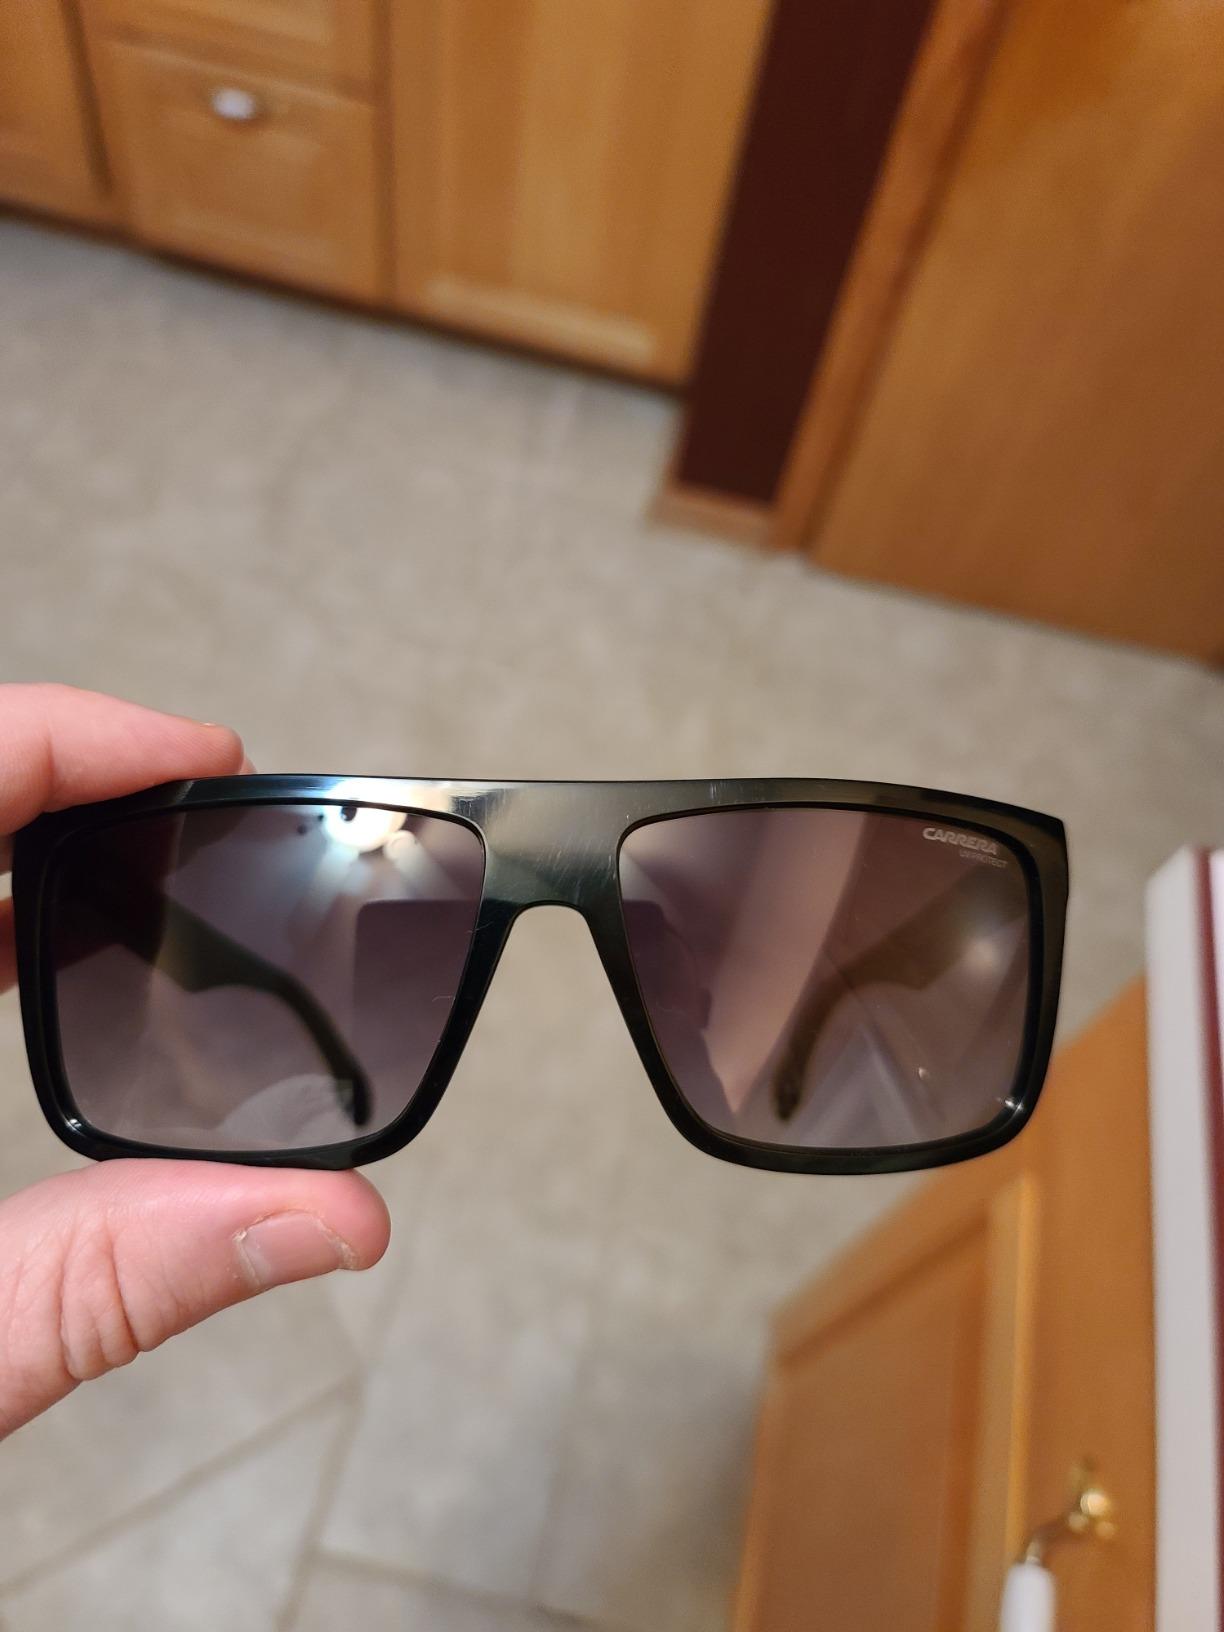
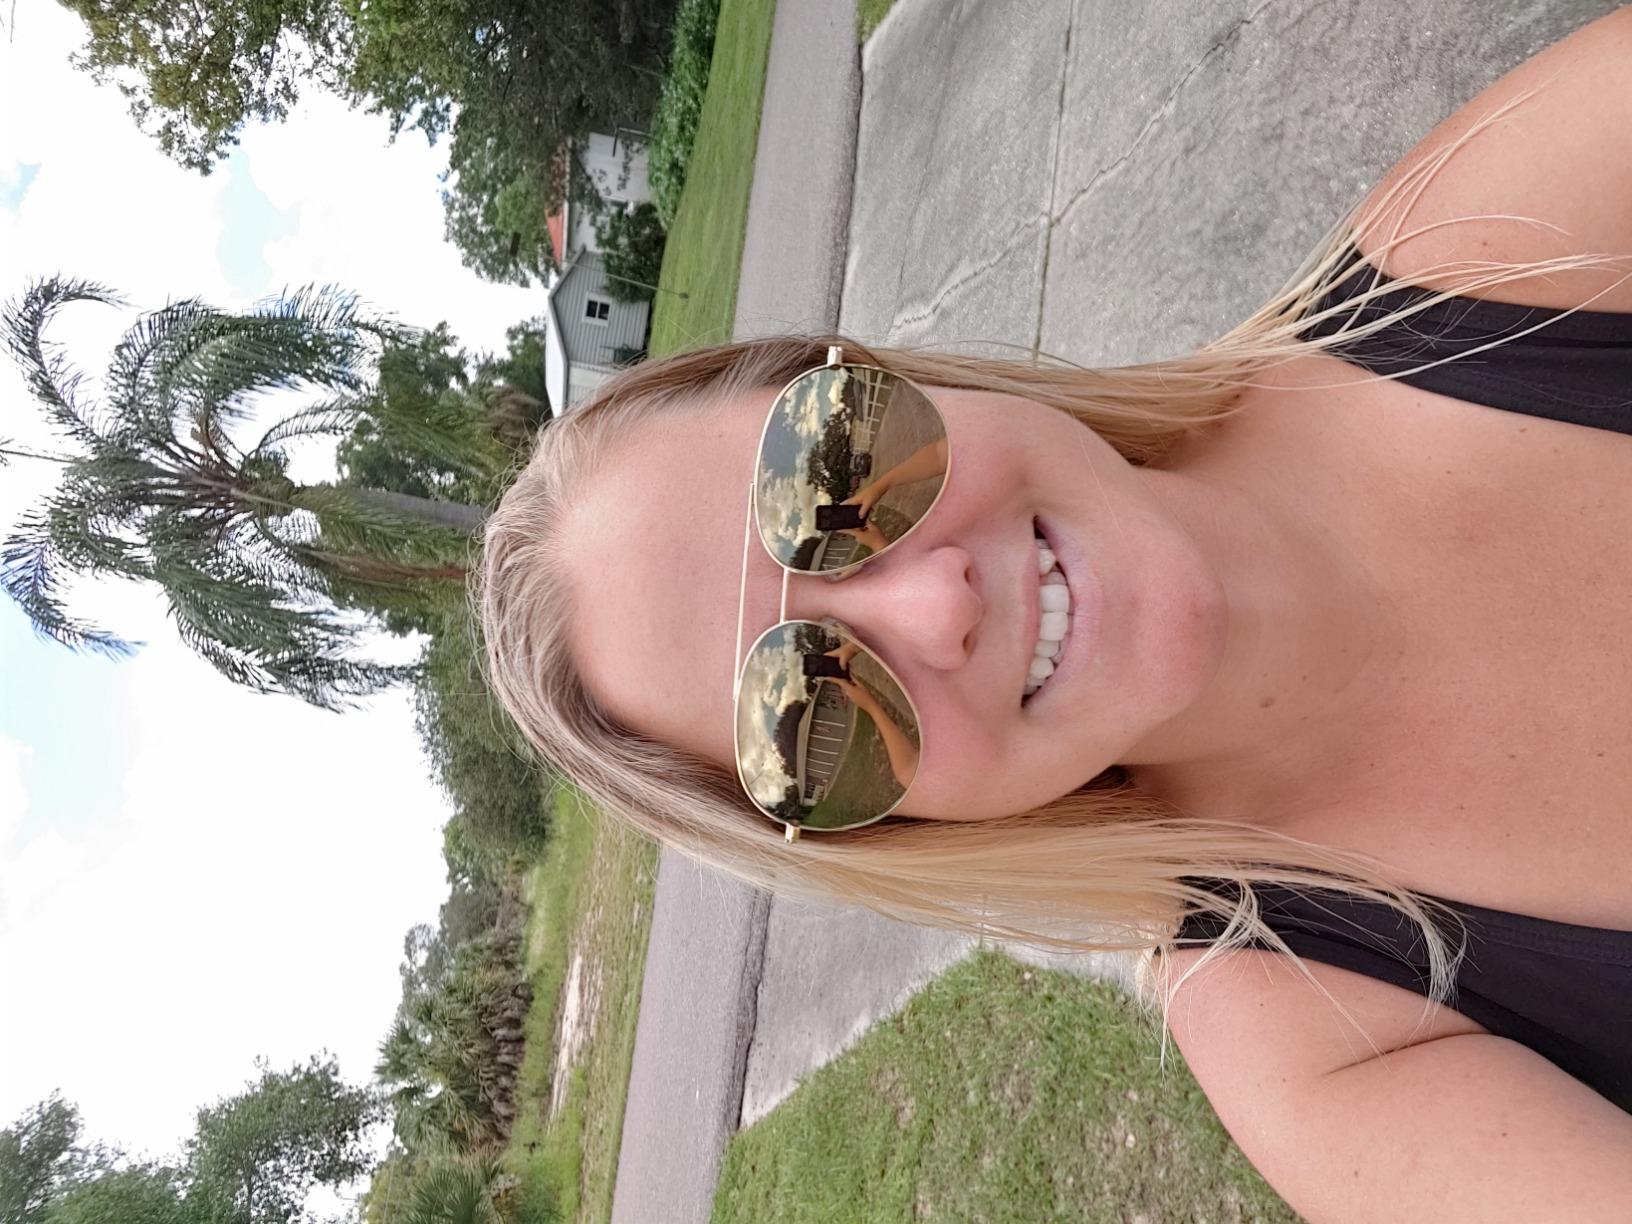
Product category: accessories_sunglasses
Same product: no